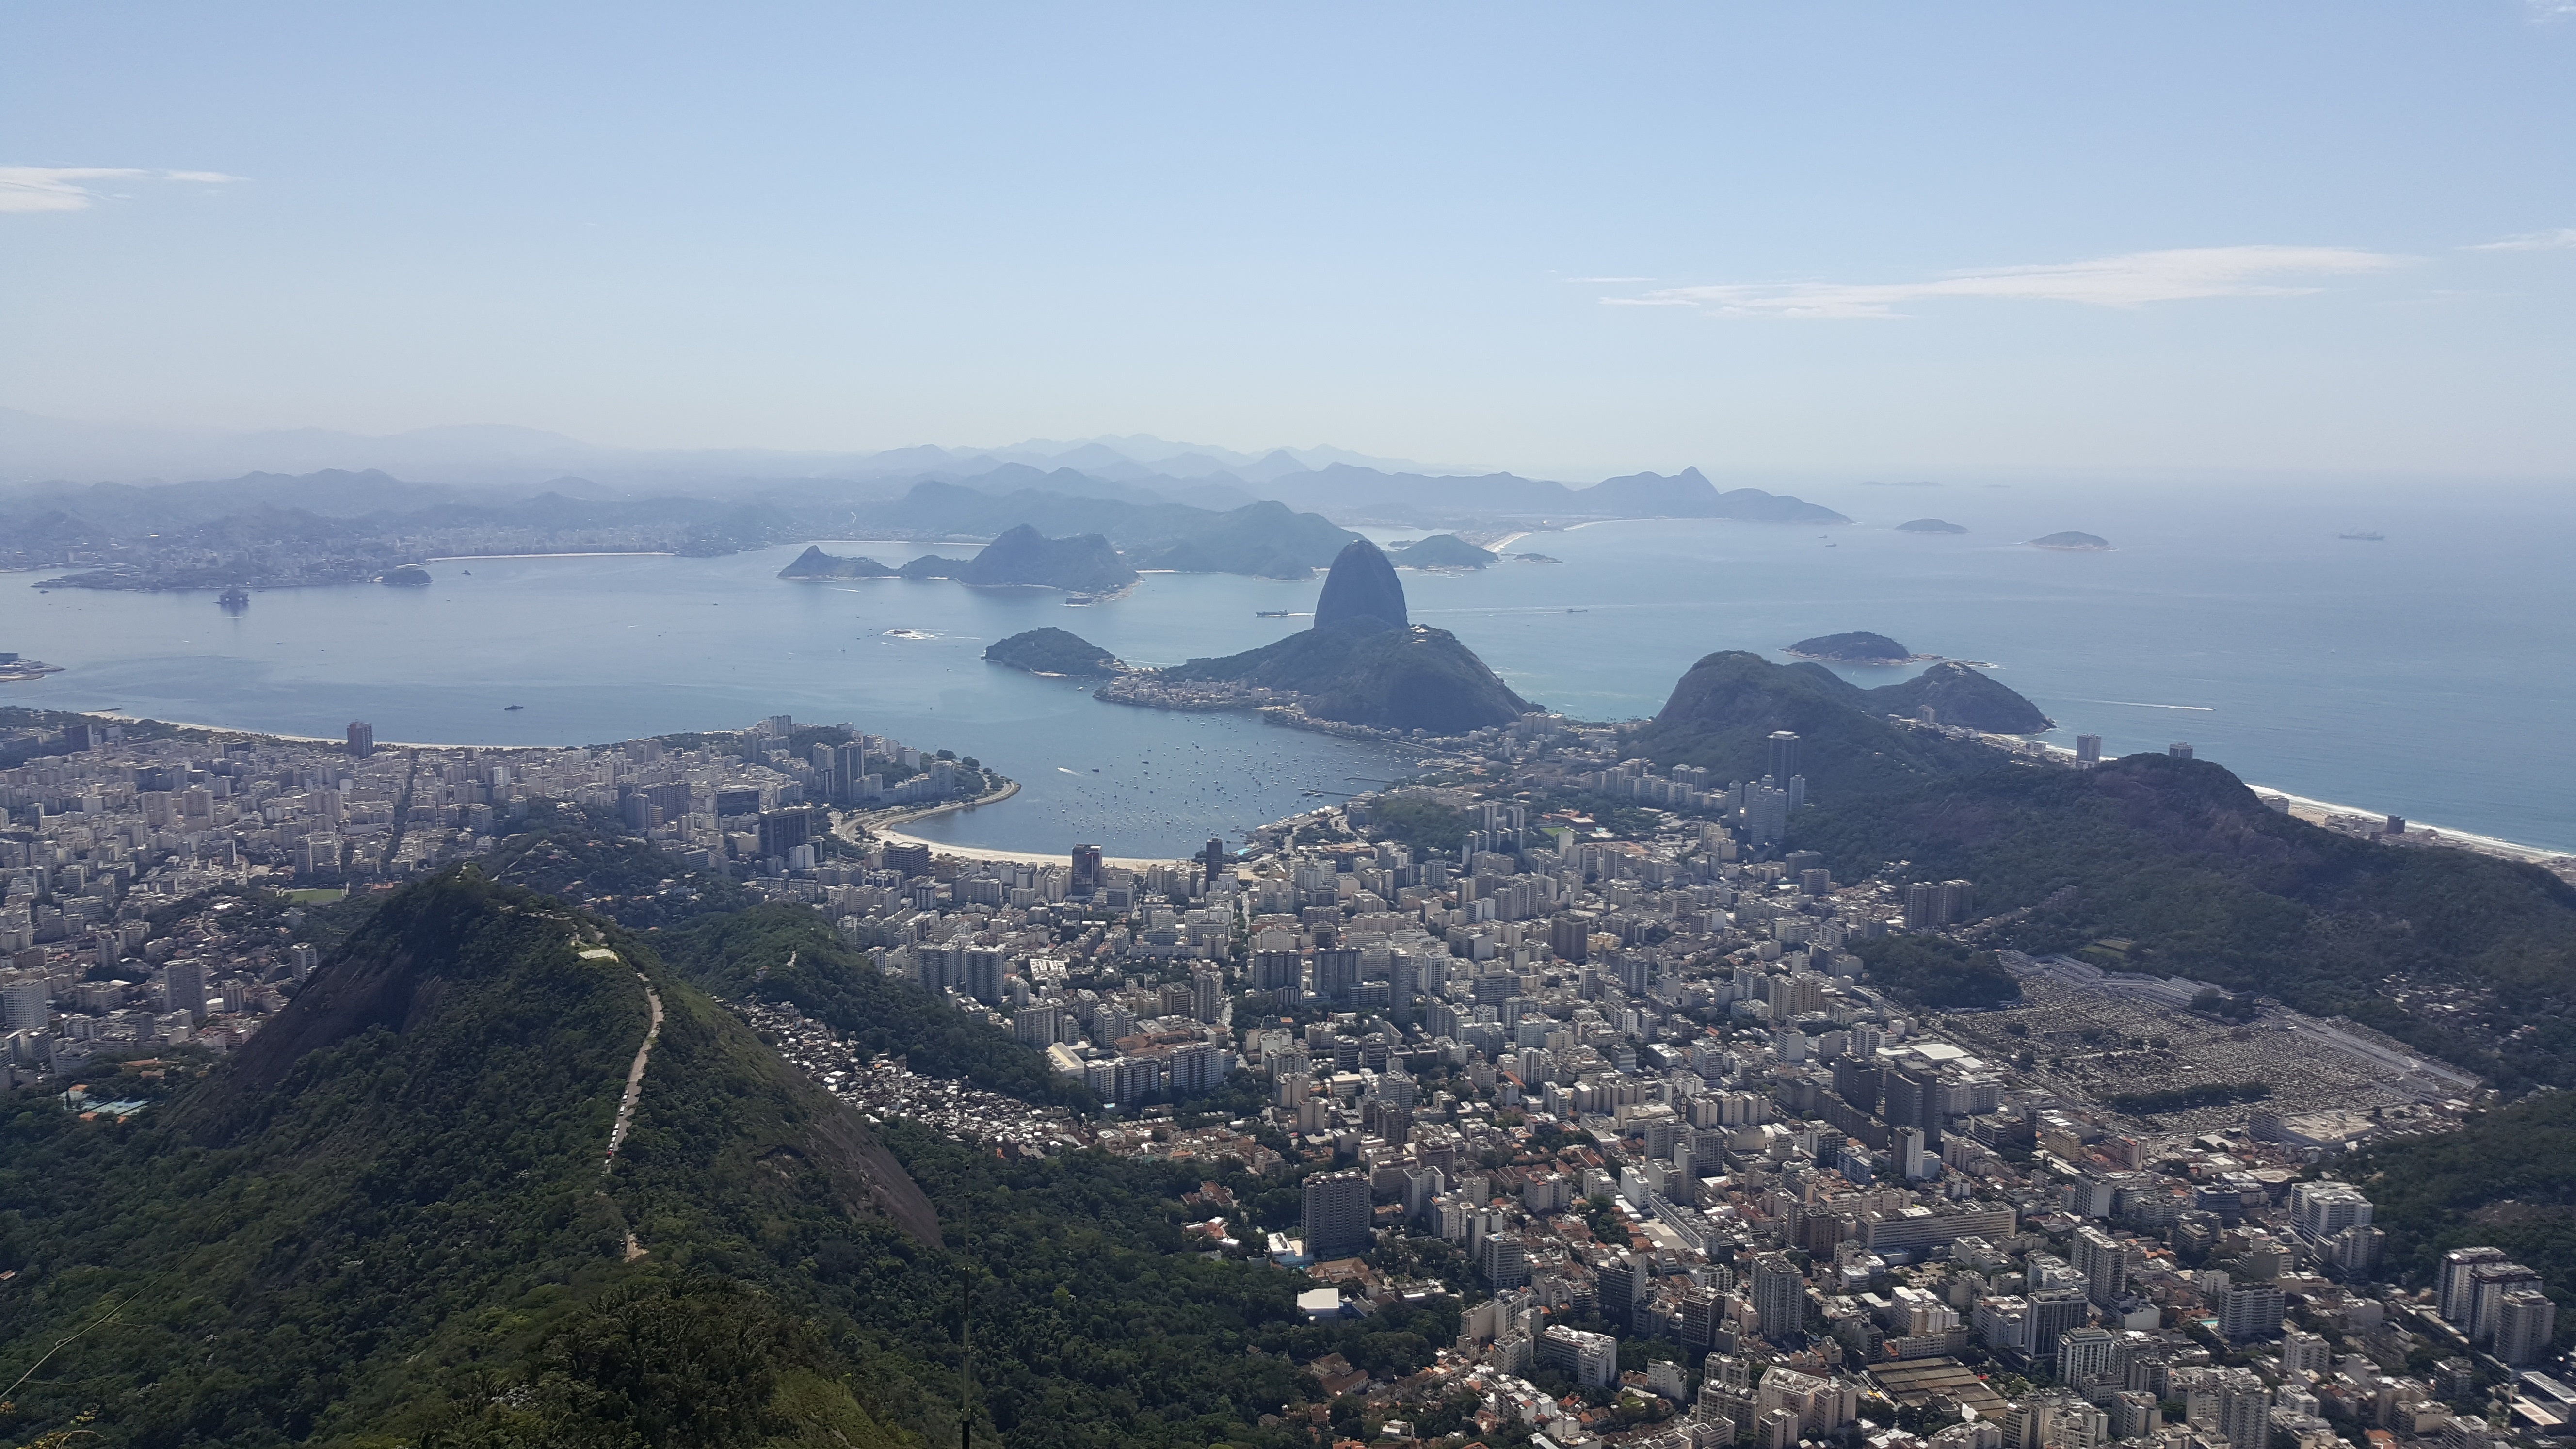
landscape, sea, coast, mountain, hill, adventure, river, mountain range, cliff, terrain, ridge, summit, plateau, cape, janeiro, landform, aerial photography, corcovado, geographical feature, atmosphere of earth, mountainous landforms